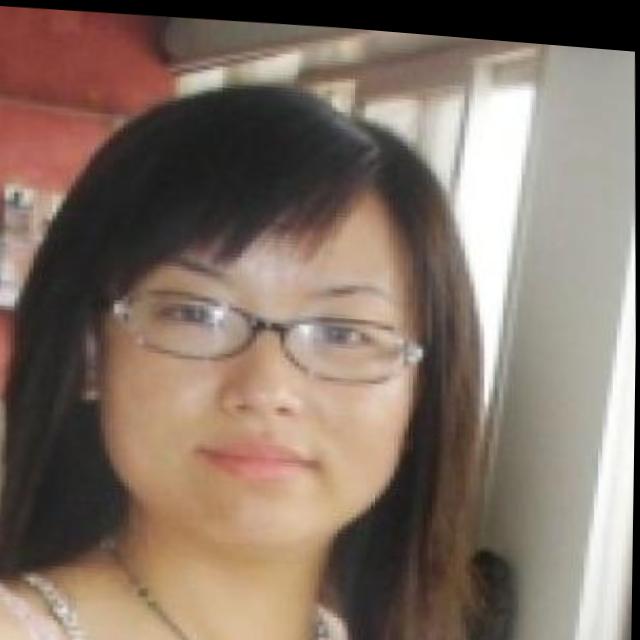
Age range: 21-44